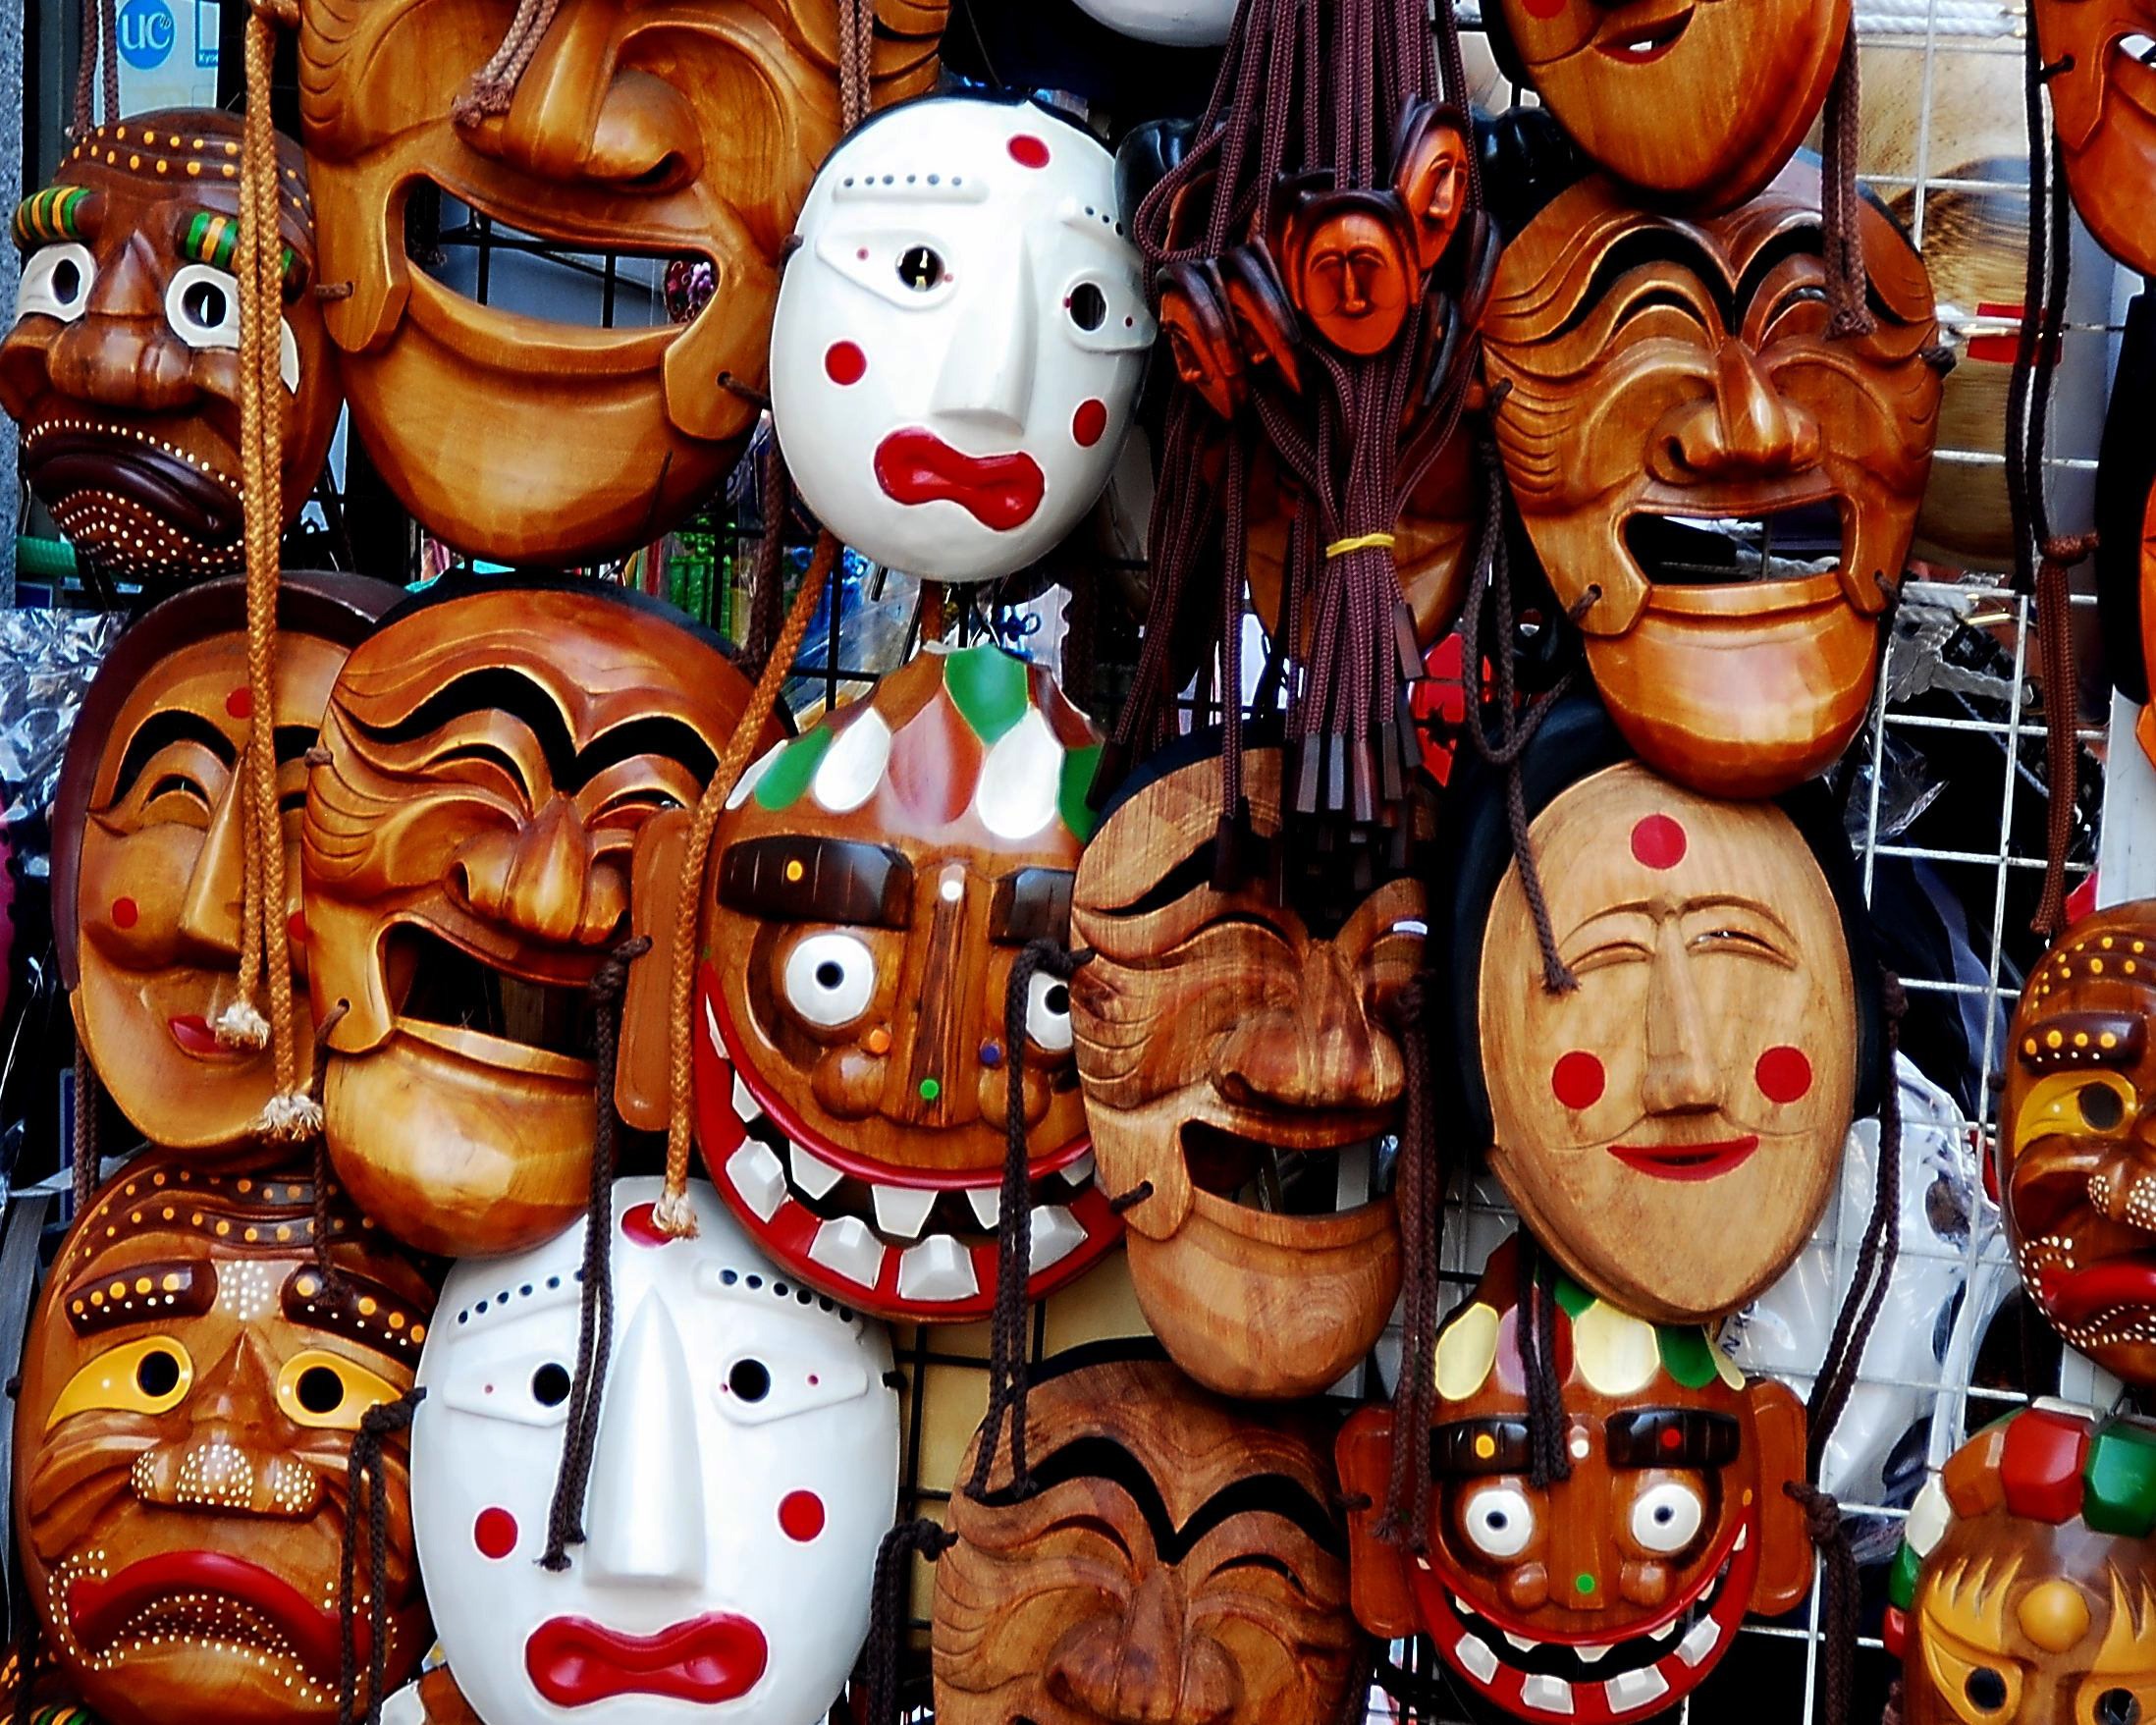
carnival, halloween, clothing, art, festival, mask, design, wooden, carved, handmade, masks, carving, costume, masque